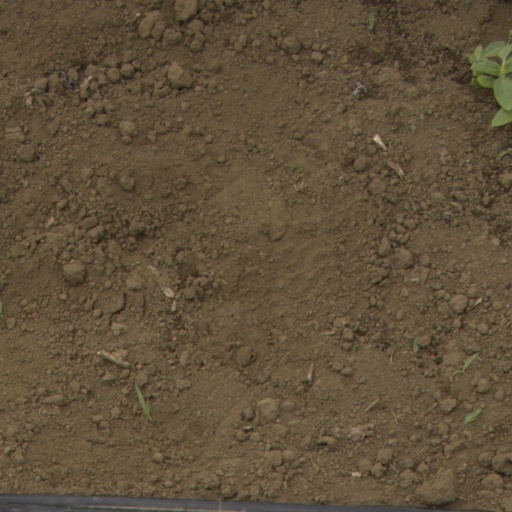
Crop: Jerusalem artichoke